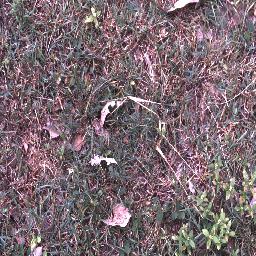
Label: negative